Jönssonligan och den svarta diamanten

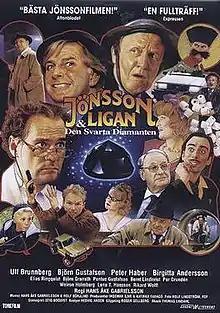

Jönssonligan & den svarta diamanten (English: "The Johnson Gang & the Black Diamond") is a Swedish film about the gang Jönssonligan made in 1992. It's the first film not to feature the original gang leader "Sickan" played by Gösta Ekman. The famous theme of the previous films is also replaced by a new theme to mark the absence of "Sickan". The original theme only plays briefly in a single scene.